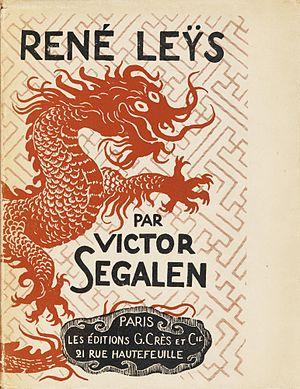
Victor Segalen, René Leys, Paris, Georges Crès et Cie, 1922Couverture illustrée par Georges-Daniel de Monfreid.
René Leys est un roman de Victor Segalen, écrit à Pékin du 1ᵉʳ novembre 1913 au 31 janvier 1914, paru en 1921, après la mort de l'auteur.
Victor Segalen, né le 14 janvier 1878 à Brest et mort le 21 mai 1919 à Huelgoat, est un médecin de marine, romancier, poète, ethnographe, sinologue et archéologue français.